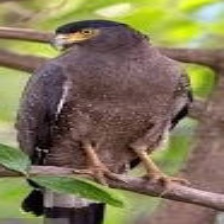
Species: CRESTED SERPENT EAGLE
Scientific name: SPILORNIS CHEELA